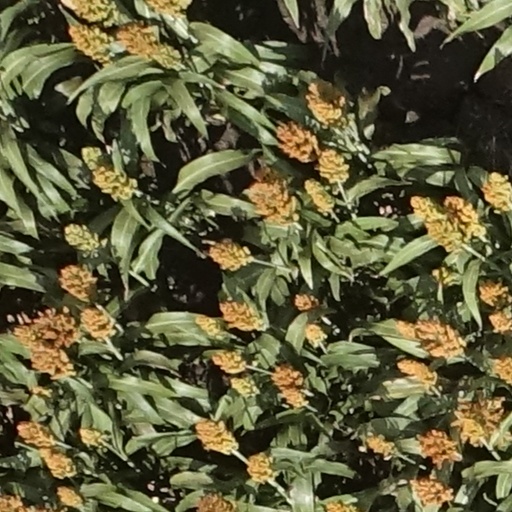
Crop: sorghum